Tōbu-Takezawa Station

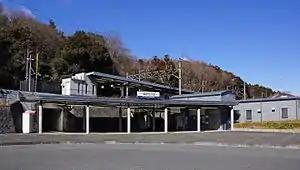
The east entrance in February 2017

is a passenger railway station located in the town of Ogawa, Saitama, Japan, operated by the private railway operator Tōbu Railway.